Elsbeth Juda

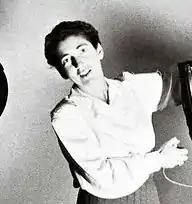
Elsbeth Juda, 1942

Elsbeth Ruth Juda (née Goldstein) and known professionally as Jay (2 May 1911 – 5 July 2014), was a British photographer most notable for her pioneering fashion photographs and work as associate editor and photographer for "The Ambassador" magazine between 1940 and 1965.